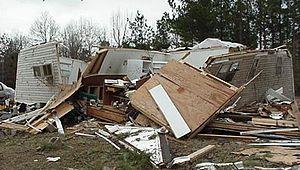
L’échelle de Fujita, également connue sous le nom d’échelle de Fujita-Pearson, est une échelle servant à classer les tornades par ordre de gravité, en fonction des dégâts qu'elles occasionnent. Elle a été élaborée en 1971 par Ted Fujita de l'Université de Chicago, qui était à l'époque l'expert le plus renommé dans le domaine, en collaboration avec le météorologue Allen Pearson, chef du National Severe Storms Forecast Center aux États-Unis. Elle fut immédiatement adoptée par la communauté scientifique et météorologique. Elle fut cependant remplacée en 2007 par l'échelle de Fujita améliorée qui fut adoptée pour pallier certaines incertitudes de l'originale.